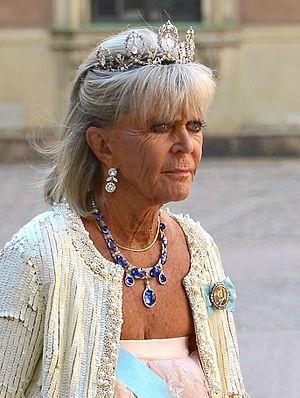
Princesse Birgitta et la princesse Margaretha sur le chemin de l'église du château au palais royal à Stockholm avant le mariage entre la princesse Madeleine et Christopher O'Neill 8 Juin 2013. Español: Princesa Birgitta y la princesa Margaretha en el camino a la iglesia del castillo en el Palacio Real de Estocolmo antes de la boda entre la princesa Magdalena y Christopher O'Neill 08 de junio 2013.
La famille royale suédoise, depuis 1818, se compose d'un certain nombre de personnes de la Maison Bernadotte, proches du roi de Suède.
La princesse Birgitte de Suède, née le 19 janvier 1937 à Stockholm est un membre de la famille royale de Suède. Elle est la sœur du roi Charles XVI Gustave.